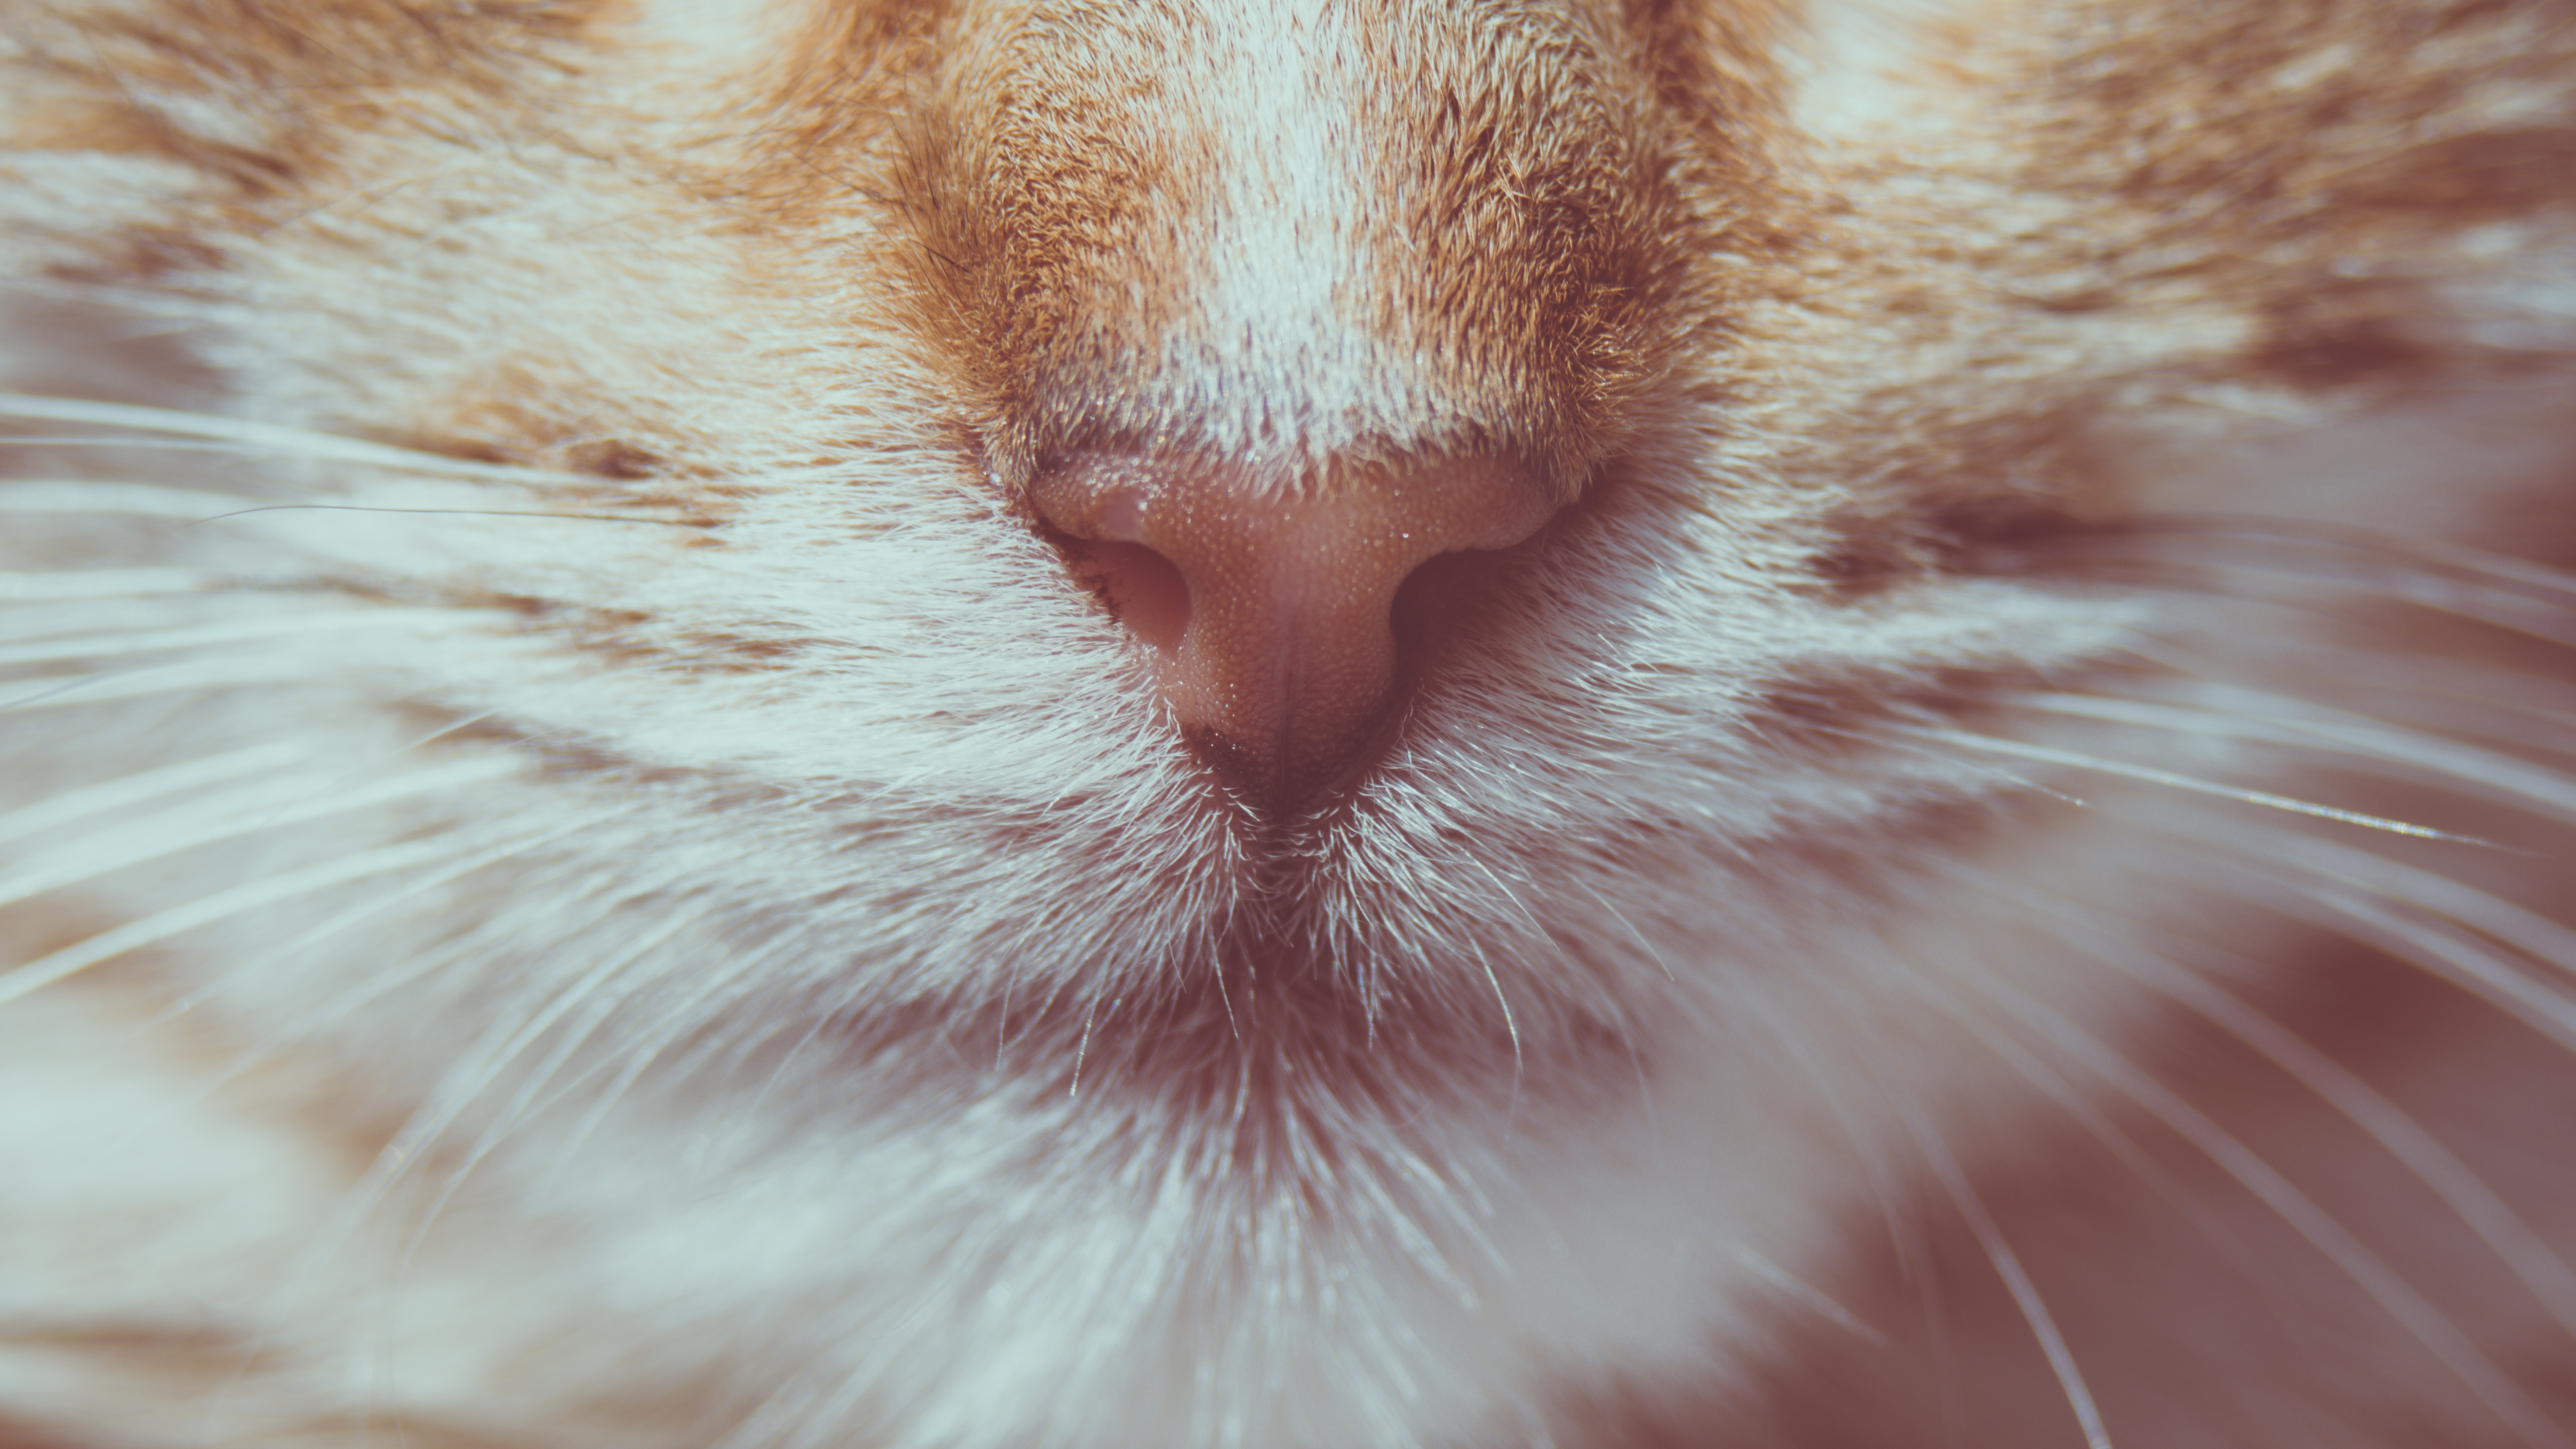
animal, pet, kitten, cat, feline, mammal, mouth, close up, human body, nose, whiskers, snout, eye, skin, vertebrate, organ, macro photography, cat nose, animal photography, small to medium sized cats, cat like mammal